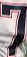
Number: 7